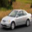
Label: automobile